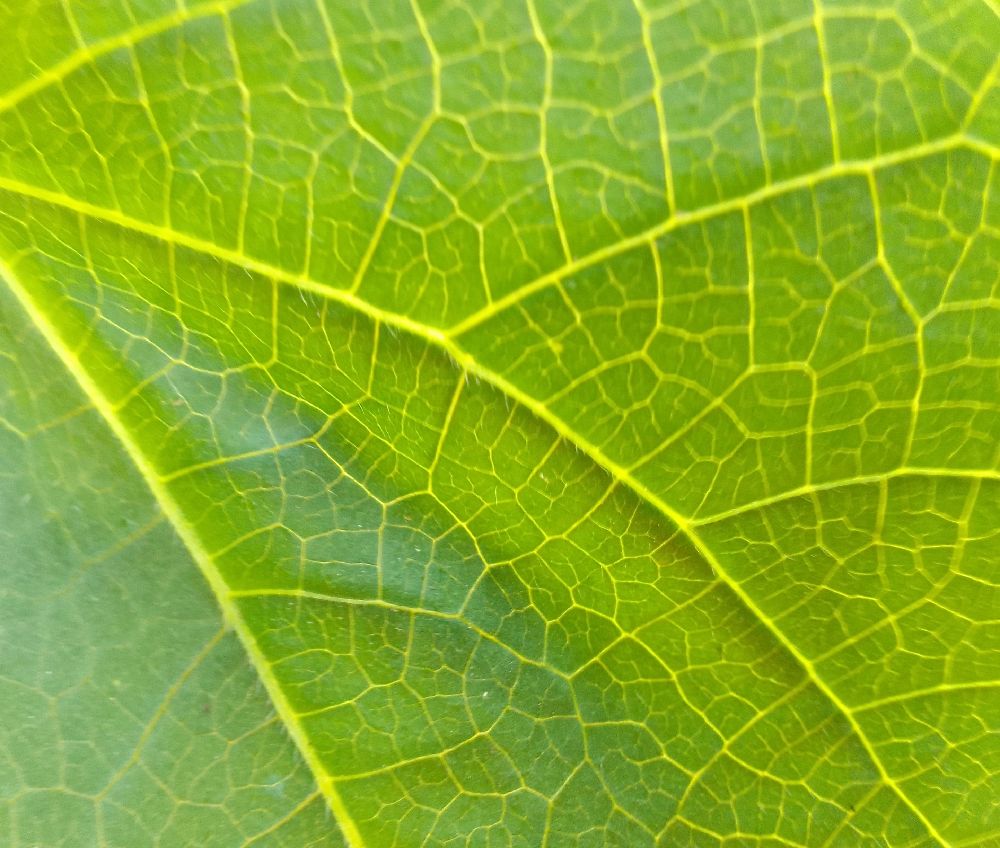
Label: healthy